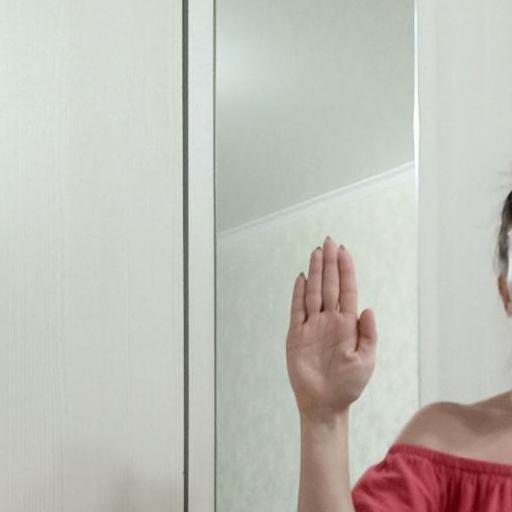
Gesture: stop